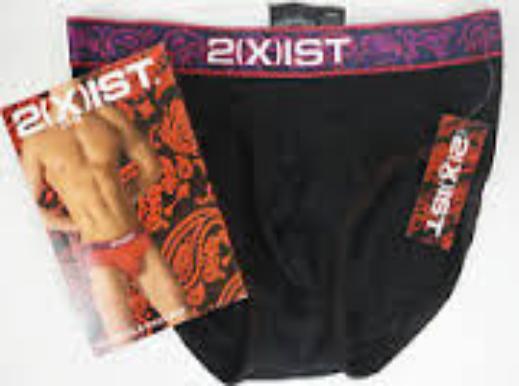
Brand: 2xist
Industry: Clothes